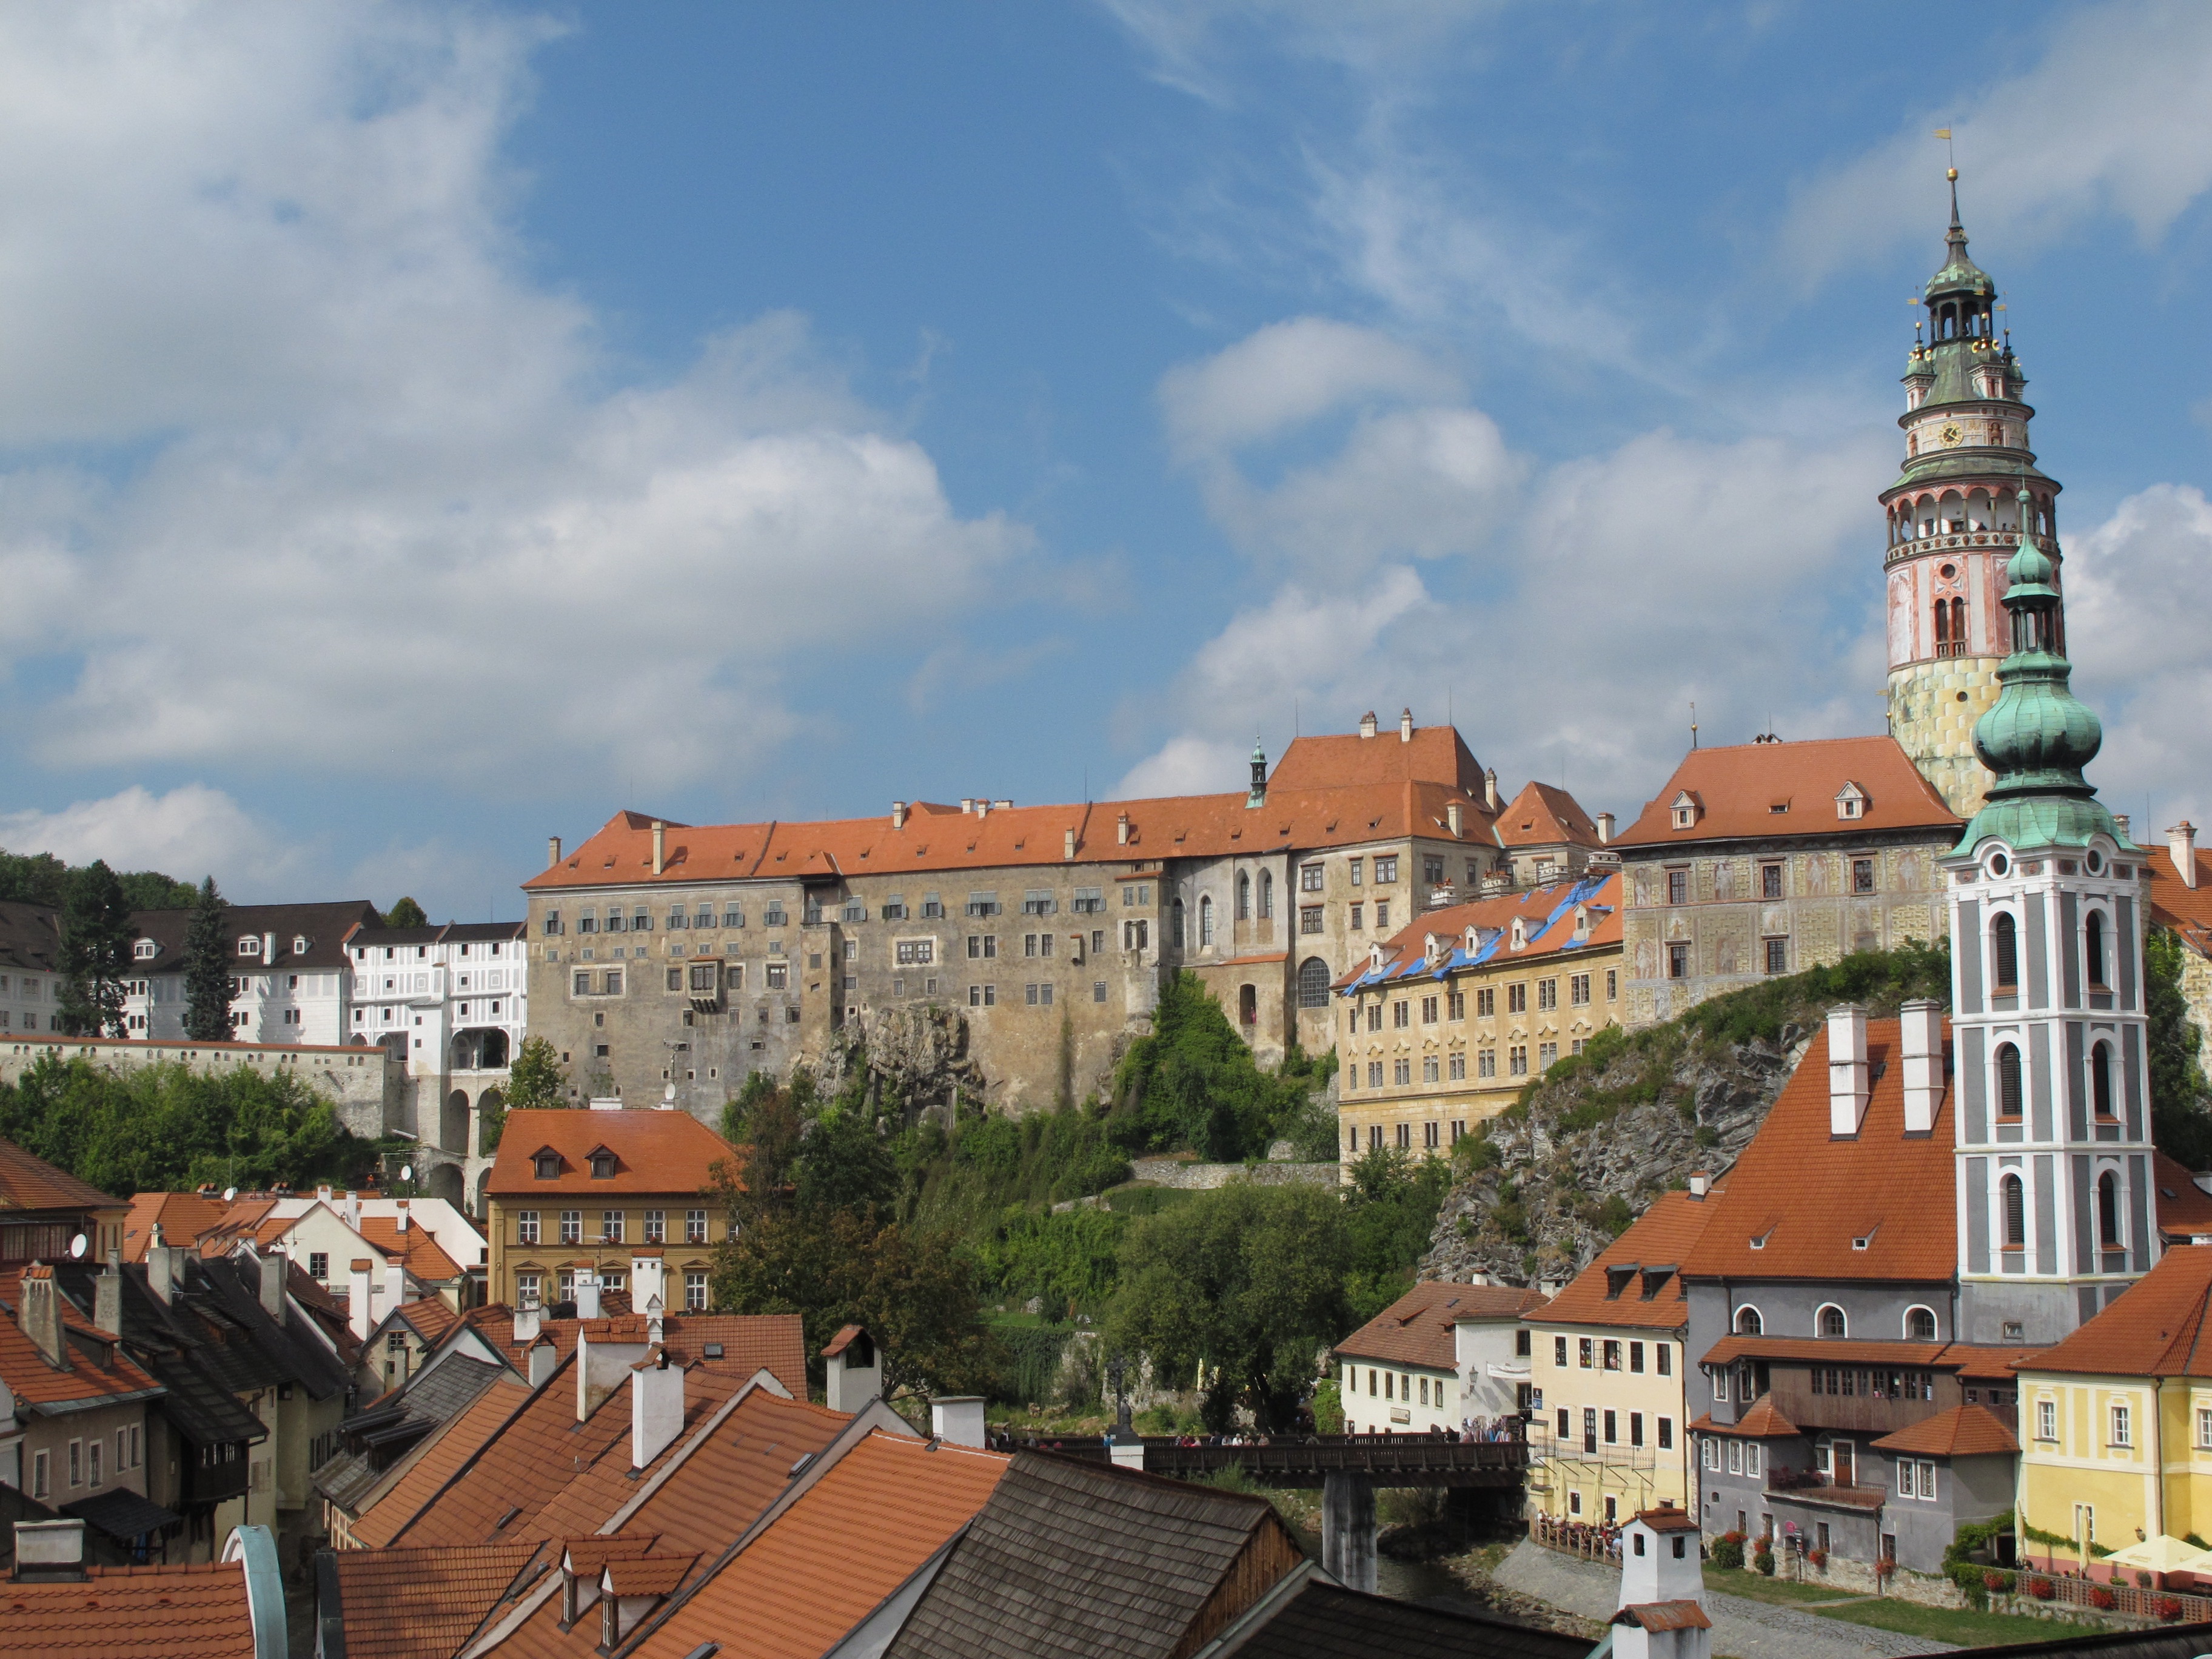
town, city, cityscape, panorama, plaza, landmark, waterway, old town, structures, town square, old houses, cesky krumlov, roofs, neighbourhood, historic site, krumlov, castle cesky, esk krumlov, human settlement